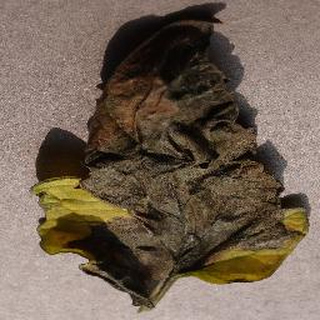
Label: tomato_late_blight